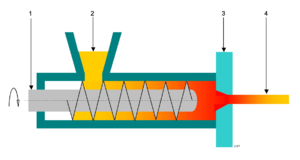
La céramique technique est une branche de la science des matériaux traitant de la science et de la technologie de matériaux minéraux non métalliques ayant des applications industrielles ou militaires. Elle se distingue radicalement des créations artisanales ou artistiques ainsi que des porcelaines à usage domestique. Cette discipline traite notamment de la recherche et du développement de céramiques présentant les propriétés physiques particulières, ce qui recouvre la purification de la matière première, l'étude et la production des composés chimiques nécessaires à la production du matériau fini, leur formation dans les constituants, et l'étude de leur structure, de leur composition et de leurs propriétés physiques et chimiques. Ces matériaux sont par exemple des oxydes, comme l'alumine Al₂O₃ et le dioxyde de zirconium ZrO₂, des non-oxydes, qui sont souvent des céramiques ultraréfractaires, ou encore des céramiques composites, qui sont des combinaisons des deux précédents.
En plasturgie, les produits en matière plastique sont souvent fabriqués par extrusion. À partir d'un matériau sous forme de granulés ou de poudre, le plus souvent thermoplastique, on produit en continu des pièces de grande longueur : profilés pour portes et fenêtres, tuyaux, câbles, tubes, feuilles, films, fibres textiles, plaques, joncs, etc.